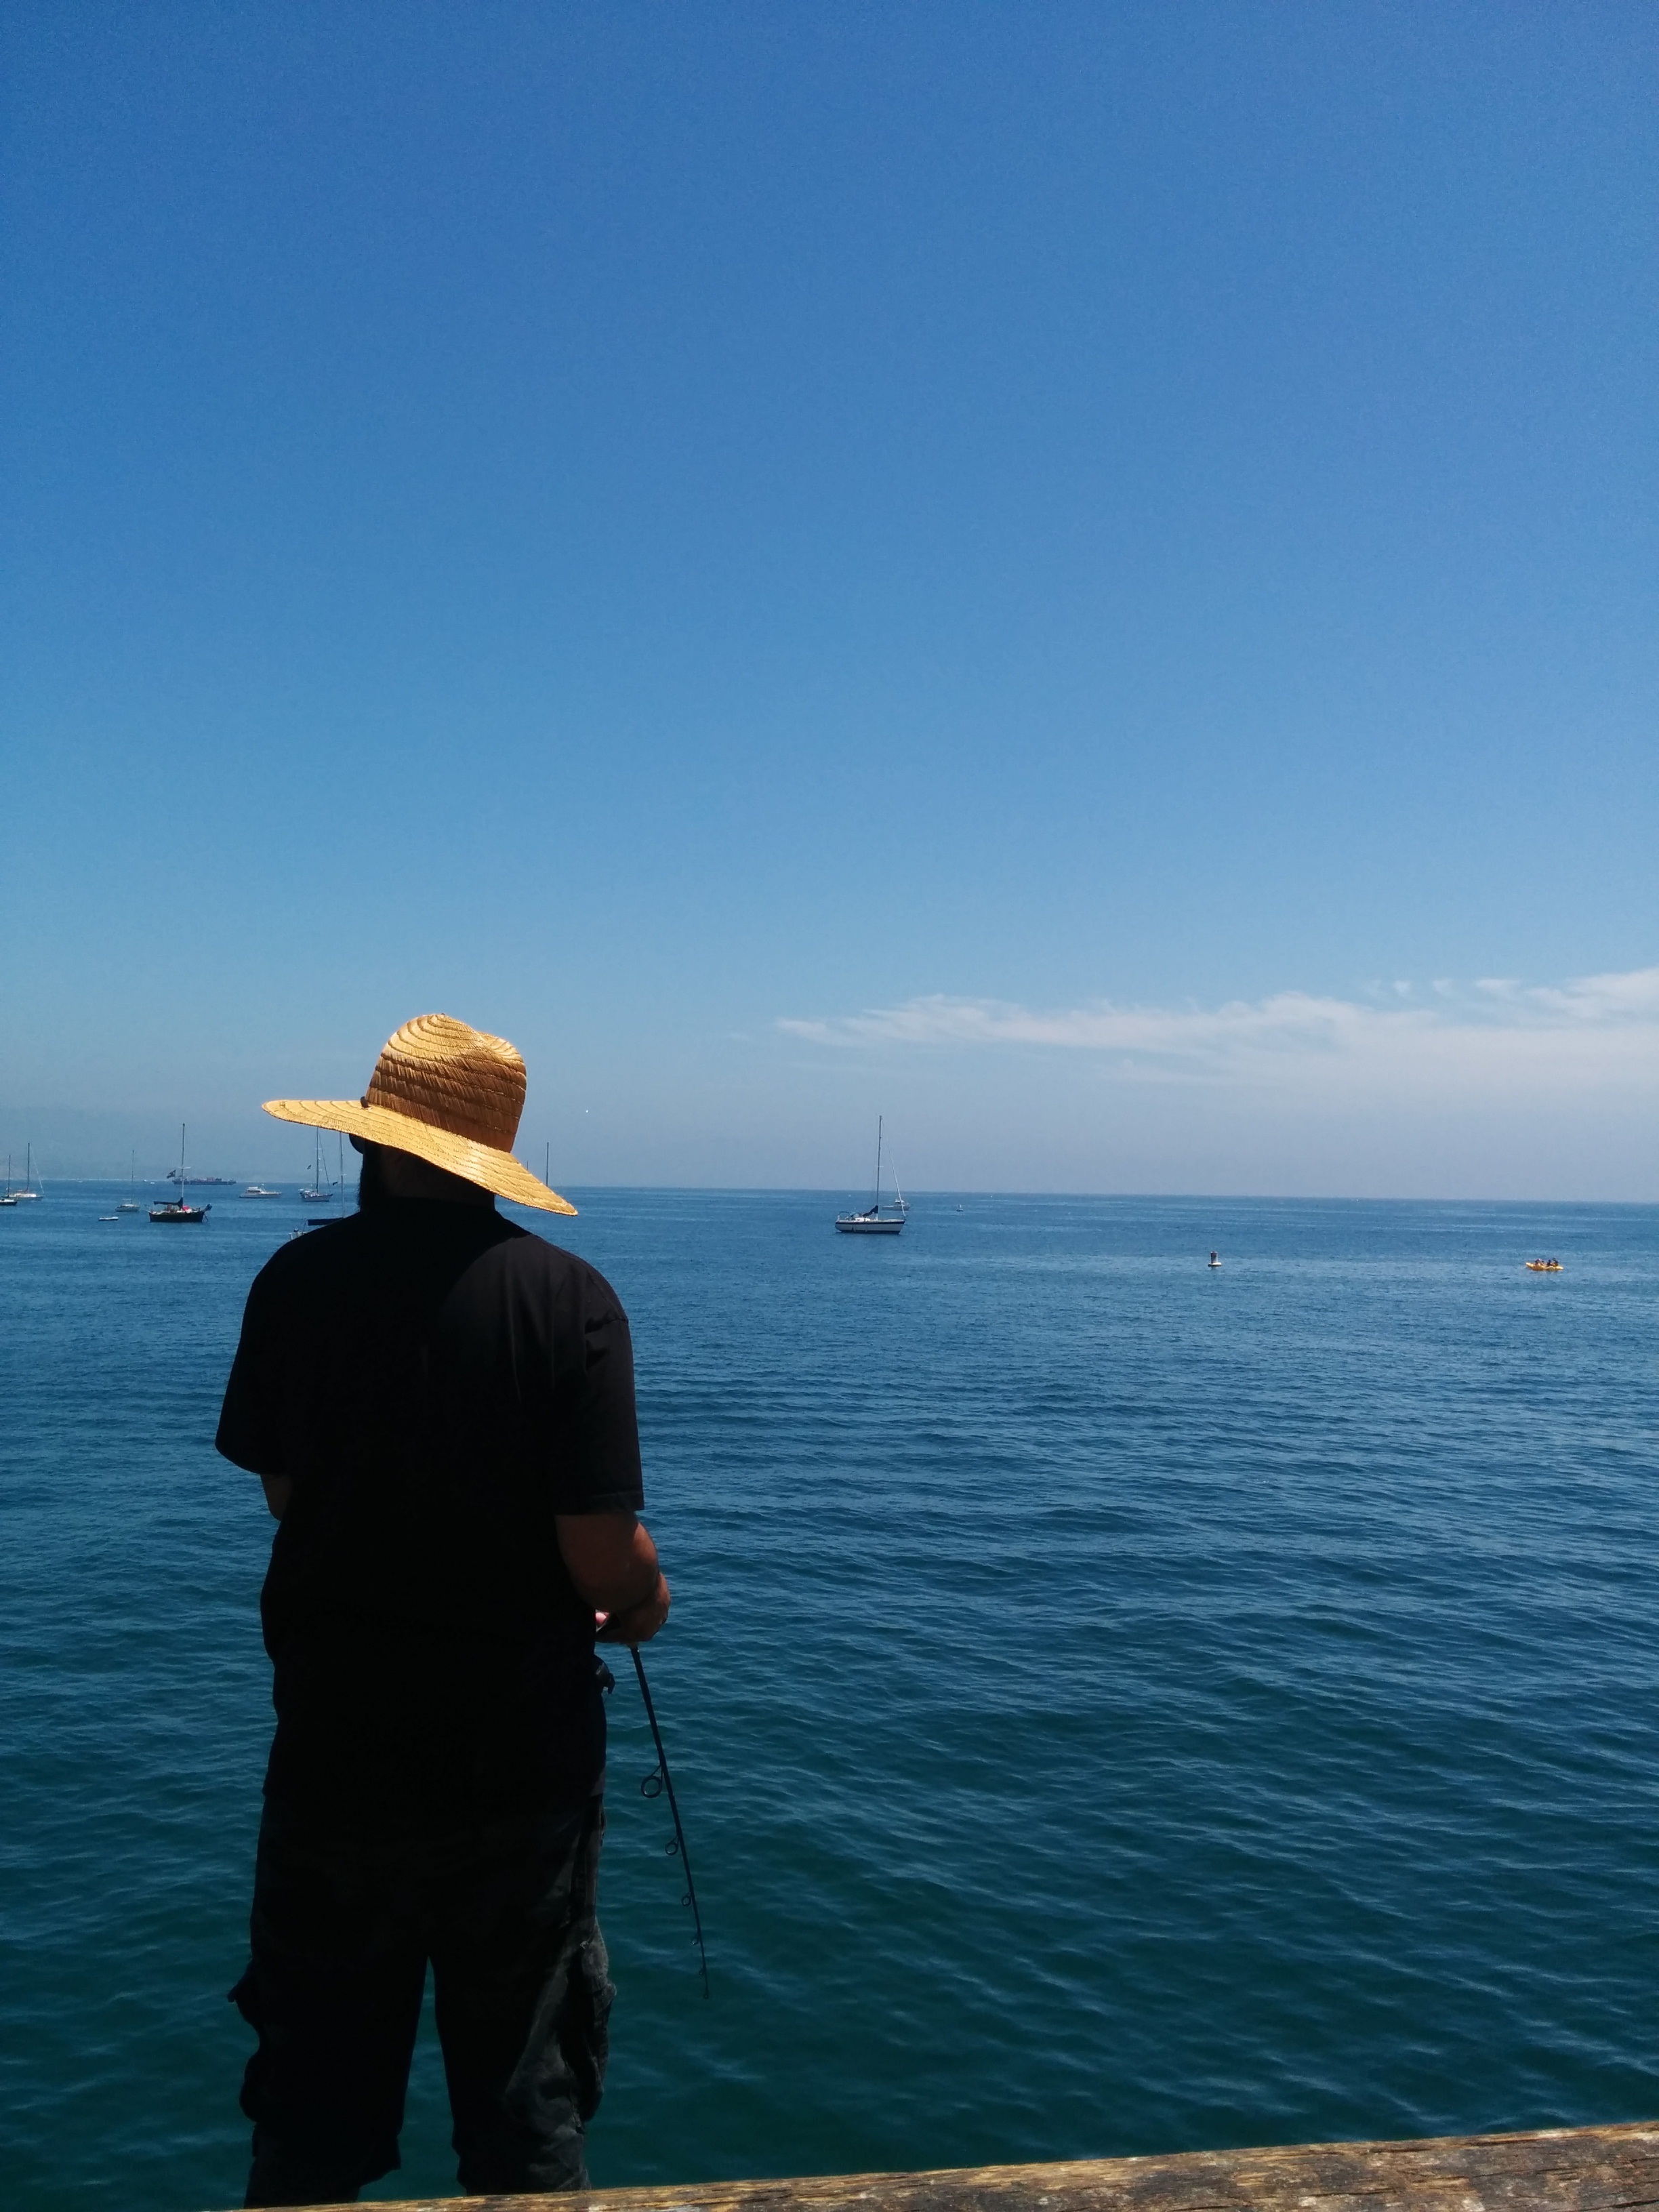
beach, sea, coast, water, nature, ocean, horizon, dock, shore, pier, vacation, solitude, recreation, vehicle, fishing, fisherman, bay, hat, reel, rod, casting, cape, salt water, yellow hat